Port of Isla Cristina

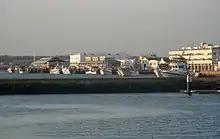
General view of the "Muelle Martínez Catena" and the "Llotja" buildings from the marina.

Initially, in the middle of the 18th century, the dock was reduced to the west side, known as the "Muelle Martínez Catena", where a small wooden pier was provided for the docking of a few ships. This was the first pier to be built on the island. Later it was extended until it was linear to the line of houses on the shore, then separated by a beach area. Later, in the 19th century, the same was done in the northern area, calling this "Muelle Marina".